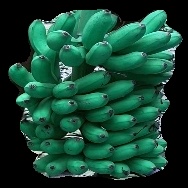
Variety: rasbale
Grade: grade1